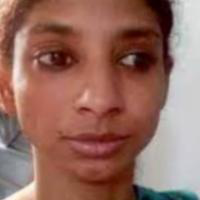
Age group: age 21-30